Senoussi (cigarette)

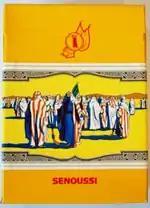
A classical Senoussi pack

Senoussi was created in 1921 and was launched in 1926 by Reemtsma, which manufactured and commercialized the brand until 2002. Germany was the main sales market. For a short period in the 1950s, the company only produced a filter-less variant. The name and the packaging design (depicting a group of Arabs in a Burnous) put the type of oriental cigarette in the focus. When EU regulations came into force in 2002, further limiting the levels of tar, nicotine and carbon monoxide, the brand disappeared off the shelves in Europe, along with many other oriental cigarette brands. Senoussi cigarettes contained 1.3 milligrams of nicotine and 22 milligrams of tar, years before the strength was reduced to 1.0 mg of nicotine and 12 mg of tar in the 1990s, a value held up to 2002 when the new EU regulations came into force. A special feature of the product was the length which was roughly equal to those of cigarettes, while most other filter-less cigarettes were much shorter.